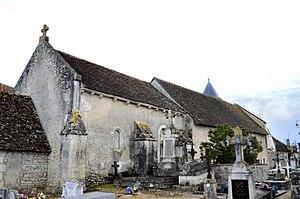
Vue générale de l'édifice du XIIe siècle, depuis le cimetière
Cet article recense les monuments historiques du Cher, en France.
Vallenay est une commune française située dans le département du Cher, en région Centre-Val de Loire.